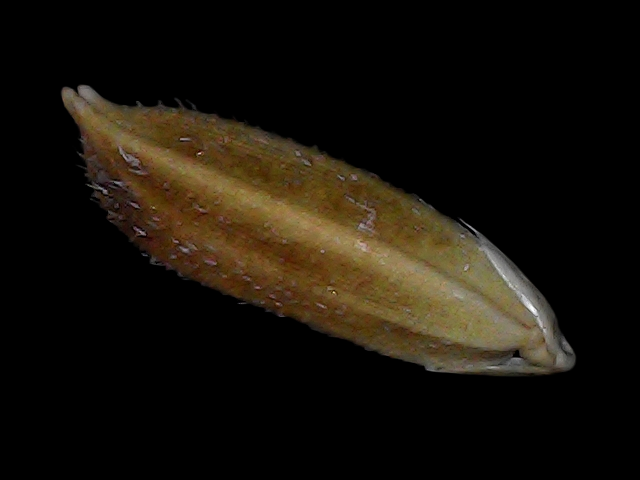
Rice variety: Bd56